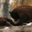
Label: bear